Drug overdose

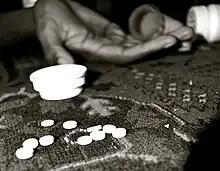
A photograph showing a person who had overdosed

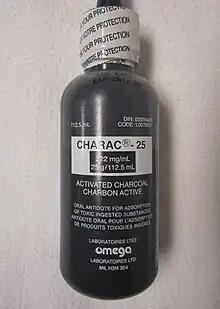
Activated charcoal is a commonly used agent for decontamination of the gastrointestinal tract in overdoses.

A drug overdose (overdose or OD) is the ingestion or application of a drug or other substance in quantities much greater than are recommended. Typically the term is applied for cases when a risk to health is a potential result. An overdose may result in a toxic state or death.